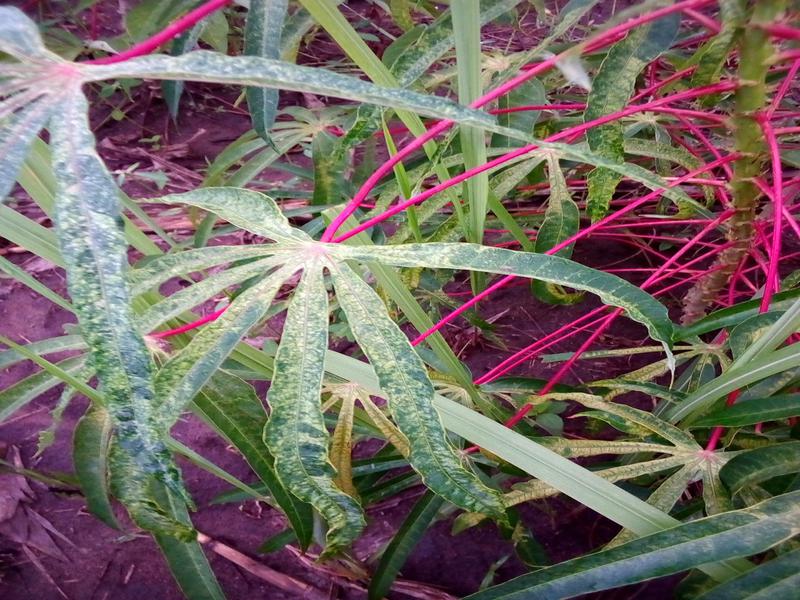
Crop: cassava
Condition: green_mottle